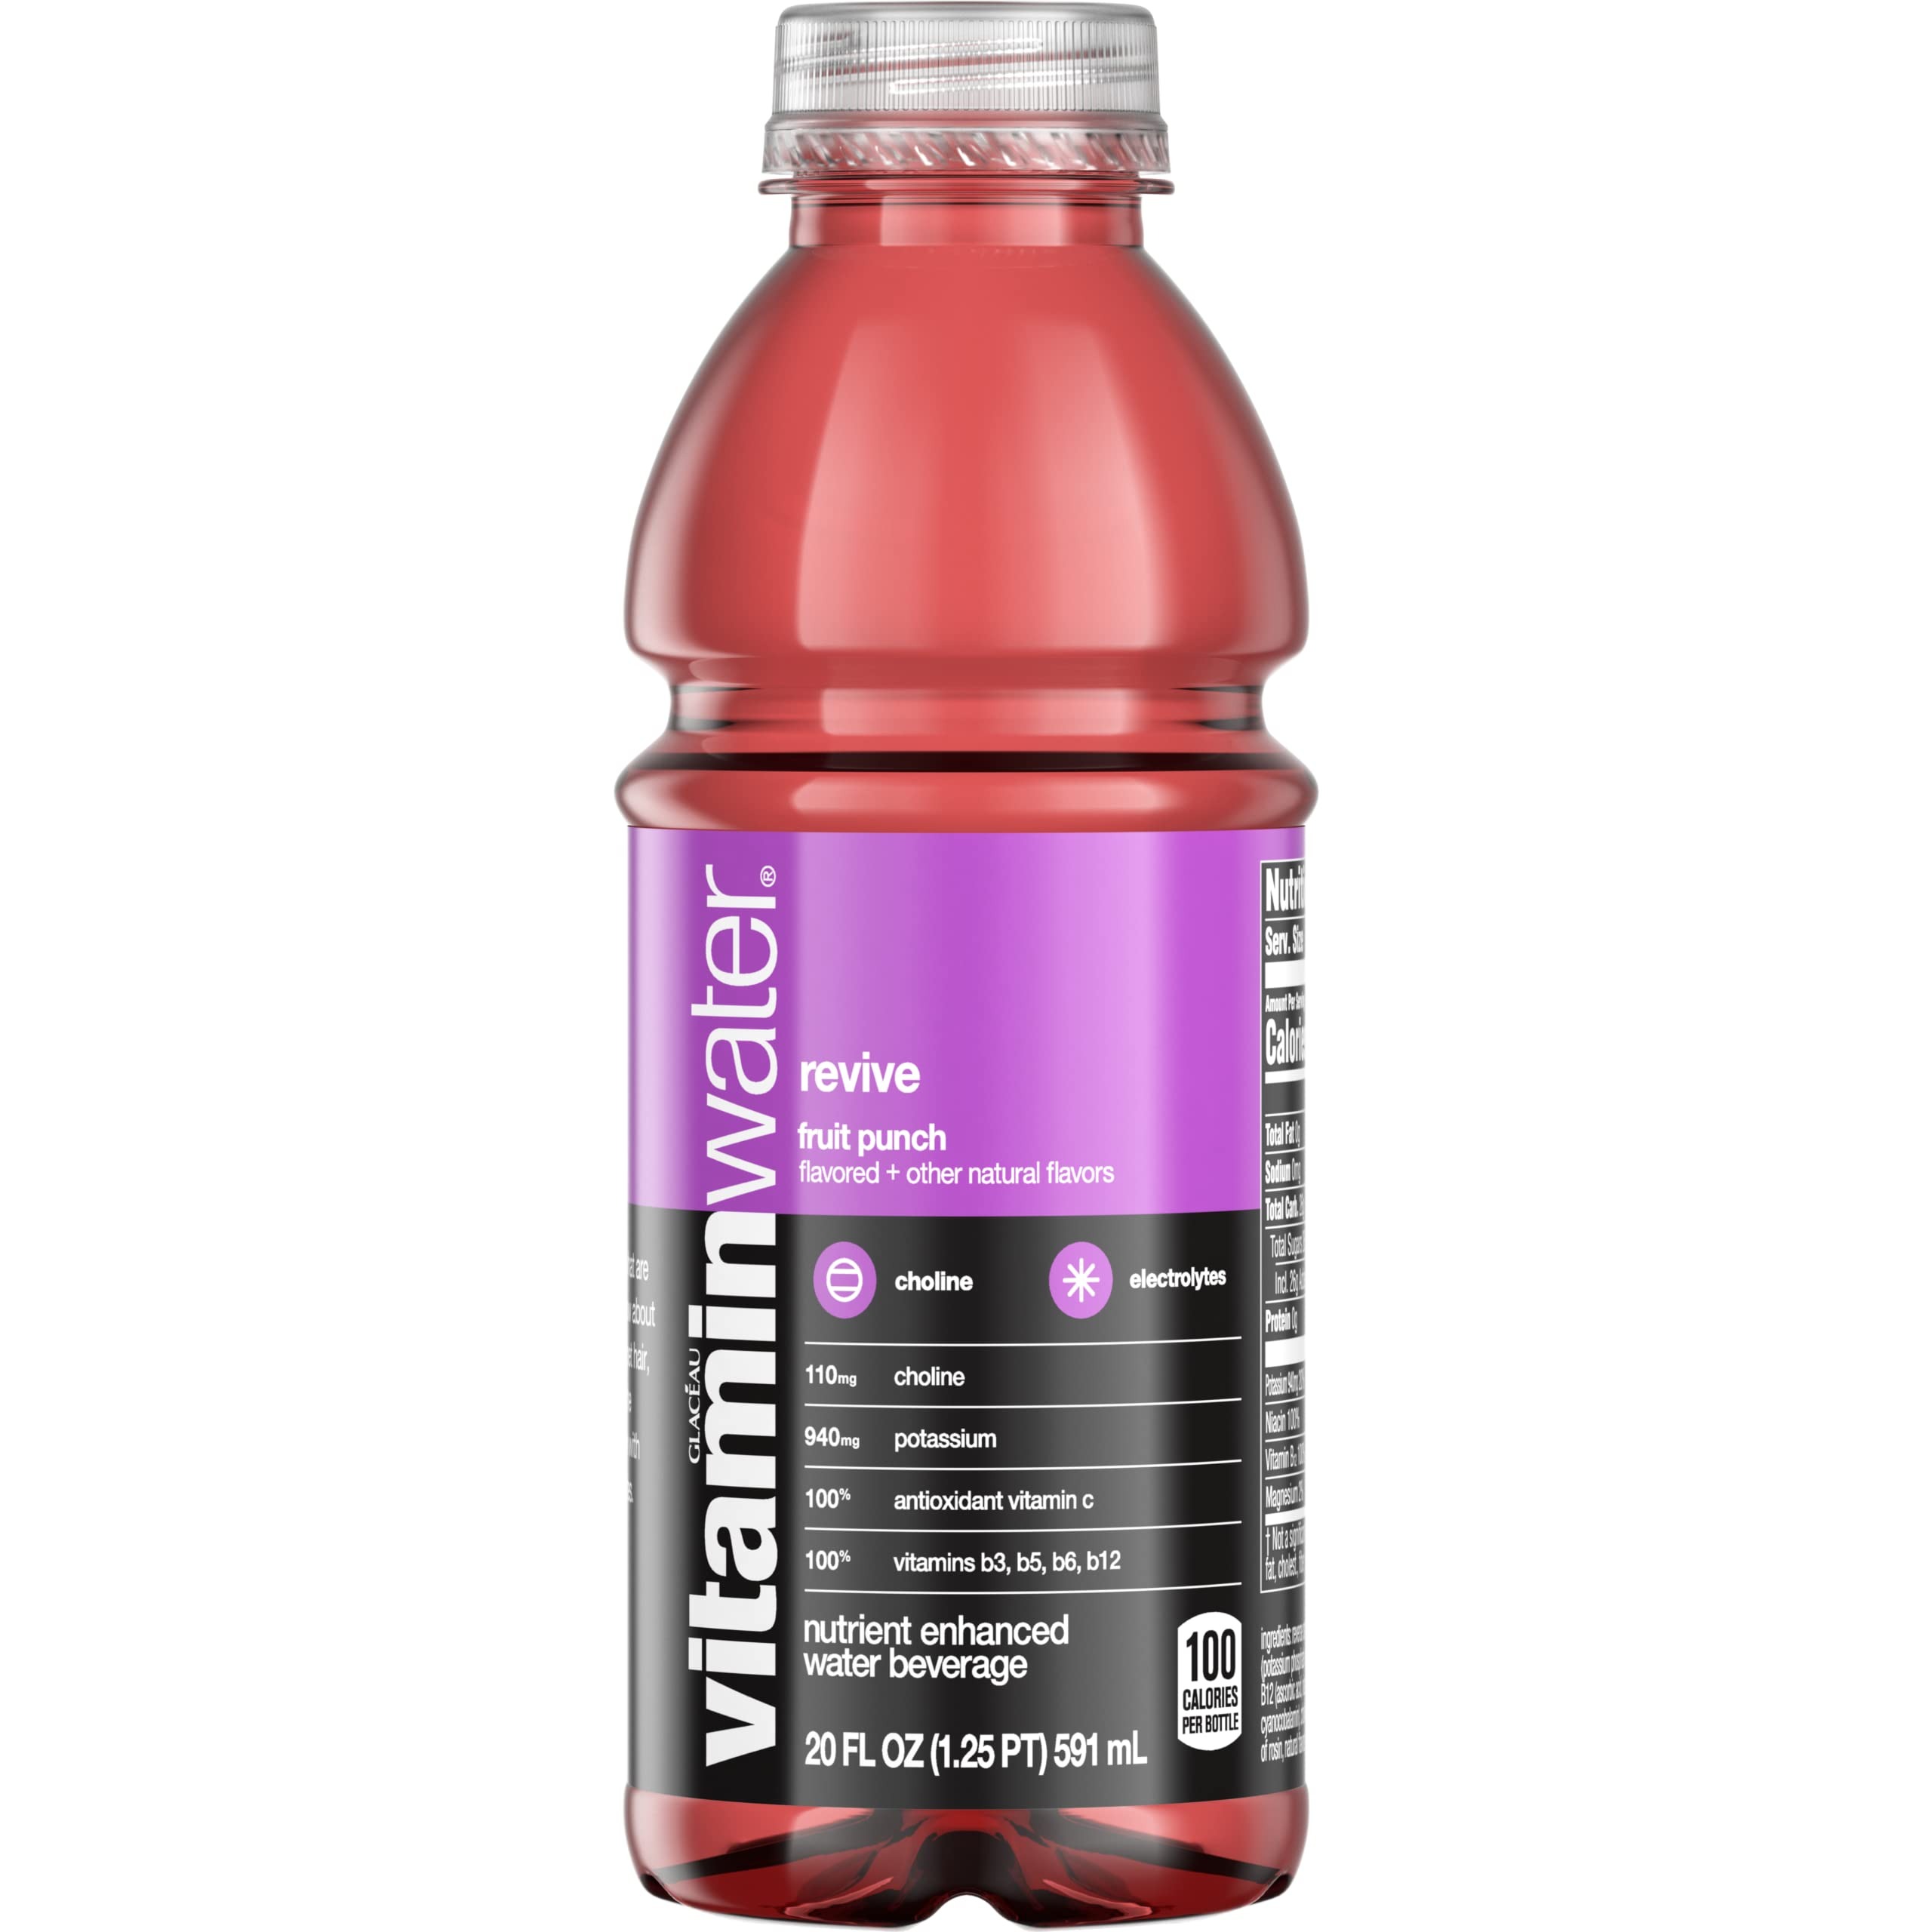
Item Name: vitaminwater Revive, 20 fl oz
Bullet Point 1: great taste. more nutrients. win win.
Bullet Point 2: vitamin and nutrient-enhanced water beverage with electrolytes and other good stuff
Bullet Point 3: with choline to help support normal liver function
Bullet Point 4: plus a great source of vitamin b5, vitamin b6, and vitamin b12
Bullet Point 5: the delicious taste of fruit punch flavor with other natural flavors
Bullet Point 6: get a 20 fl oz bottle of vitaminwater revive, 100 calories each
Value: 20.0
Unit: Fl Oz

Price: 1.48